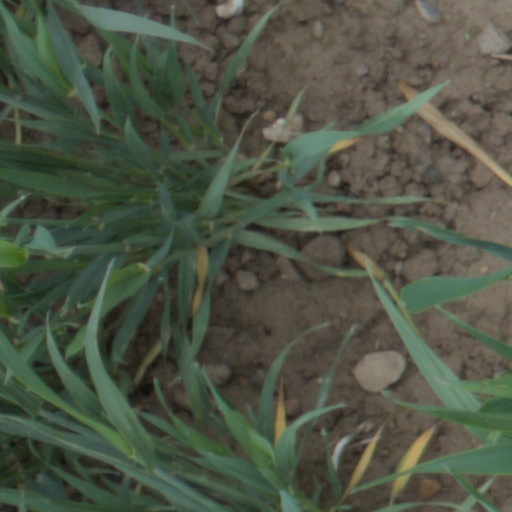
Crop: wheat